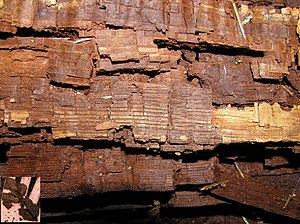
Lignin / Egenskaber
Typisk, dvs. terningeformet og brunt råd, som er opstået ved, at en eller flere svampe har nedbrudt den lyse, trævlede cellulose i veddet og efterladt det mørke, sprøde lignin.
Terningeformet brunråd på en eg i Bialowieza-skoven, Polen.
"Lignin af latin lignum = ""træstof"", ""ved"". Lignin virker – populært sagt – som ""betonen"" i en cellevæg, hvor cellulose og hemicellulose svarer til ""armeringsjern"". Ligninerne danner en gruppe af fenoliske makromolekyler, der er sammensat af forskellige monomere byggestene. Det drejer sig om faste biopolymerer, som bliver indlejret i planternes cellevæg, hvor de fremkalder forvedningen af cellen. Ca. 20-30 % af tørstoffet i forveddede planter består af lignin, og dermed er stoffet ved siden af cellulose og kitin de mest almindeligt forekommende, organiske forbindelser på jorden. Den totale produktion af lignin antages at være på ca. 20 milliarder tons pr. år.